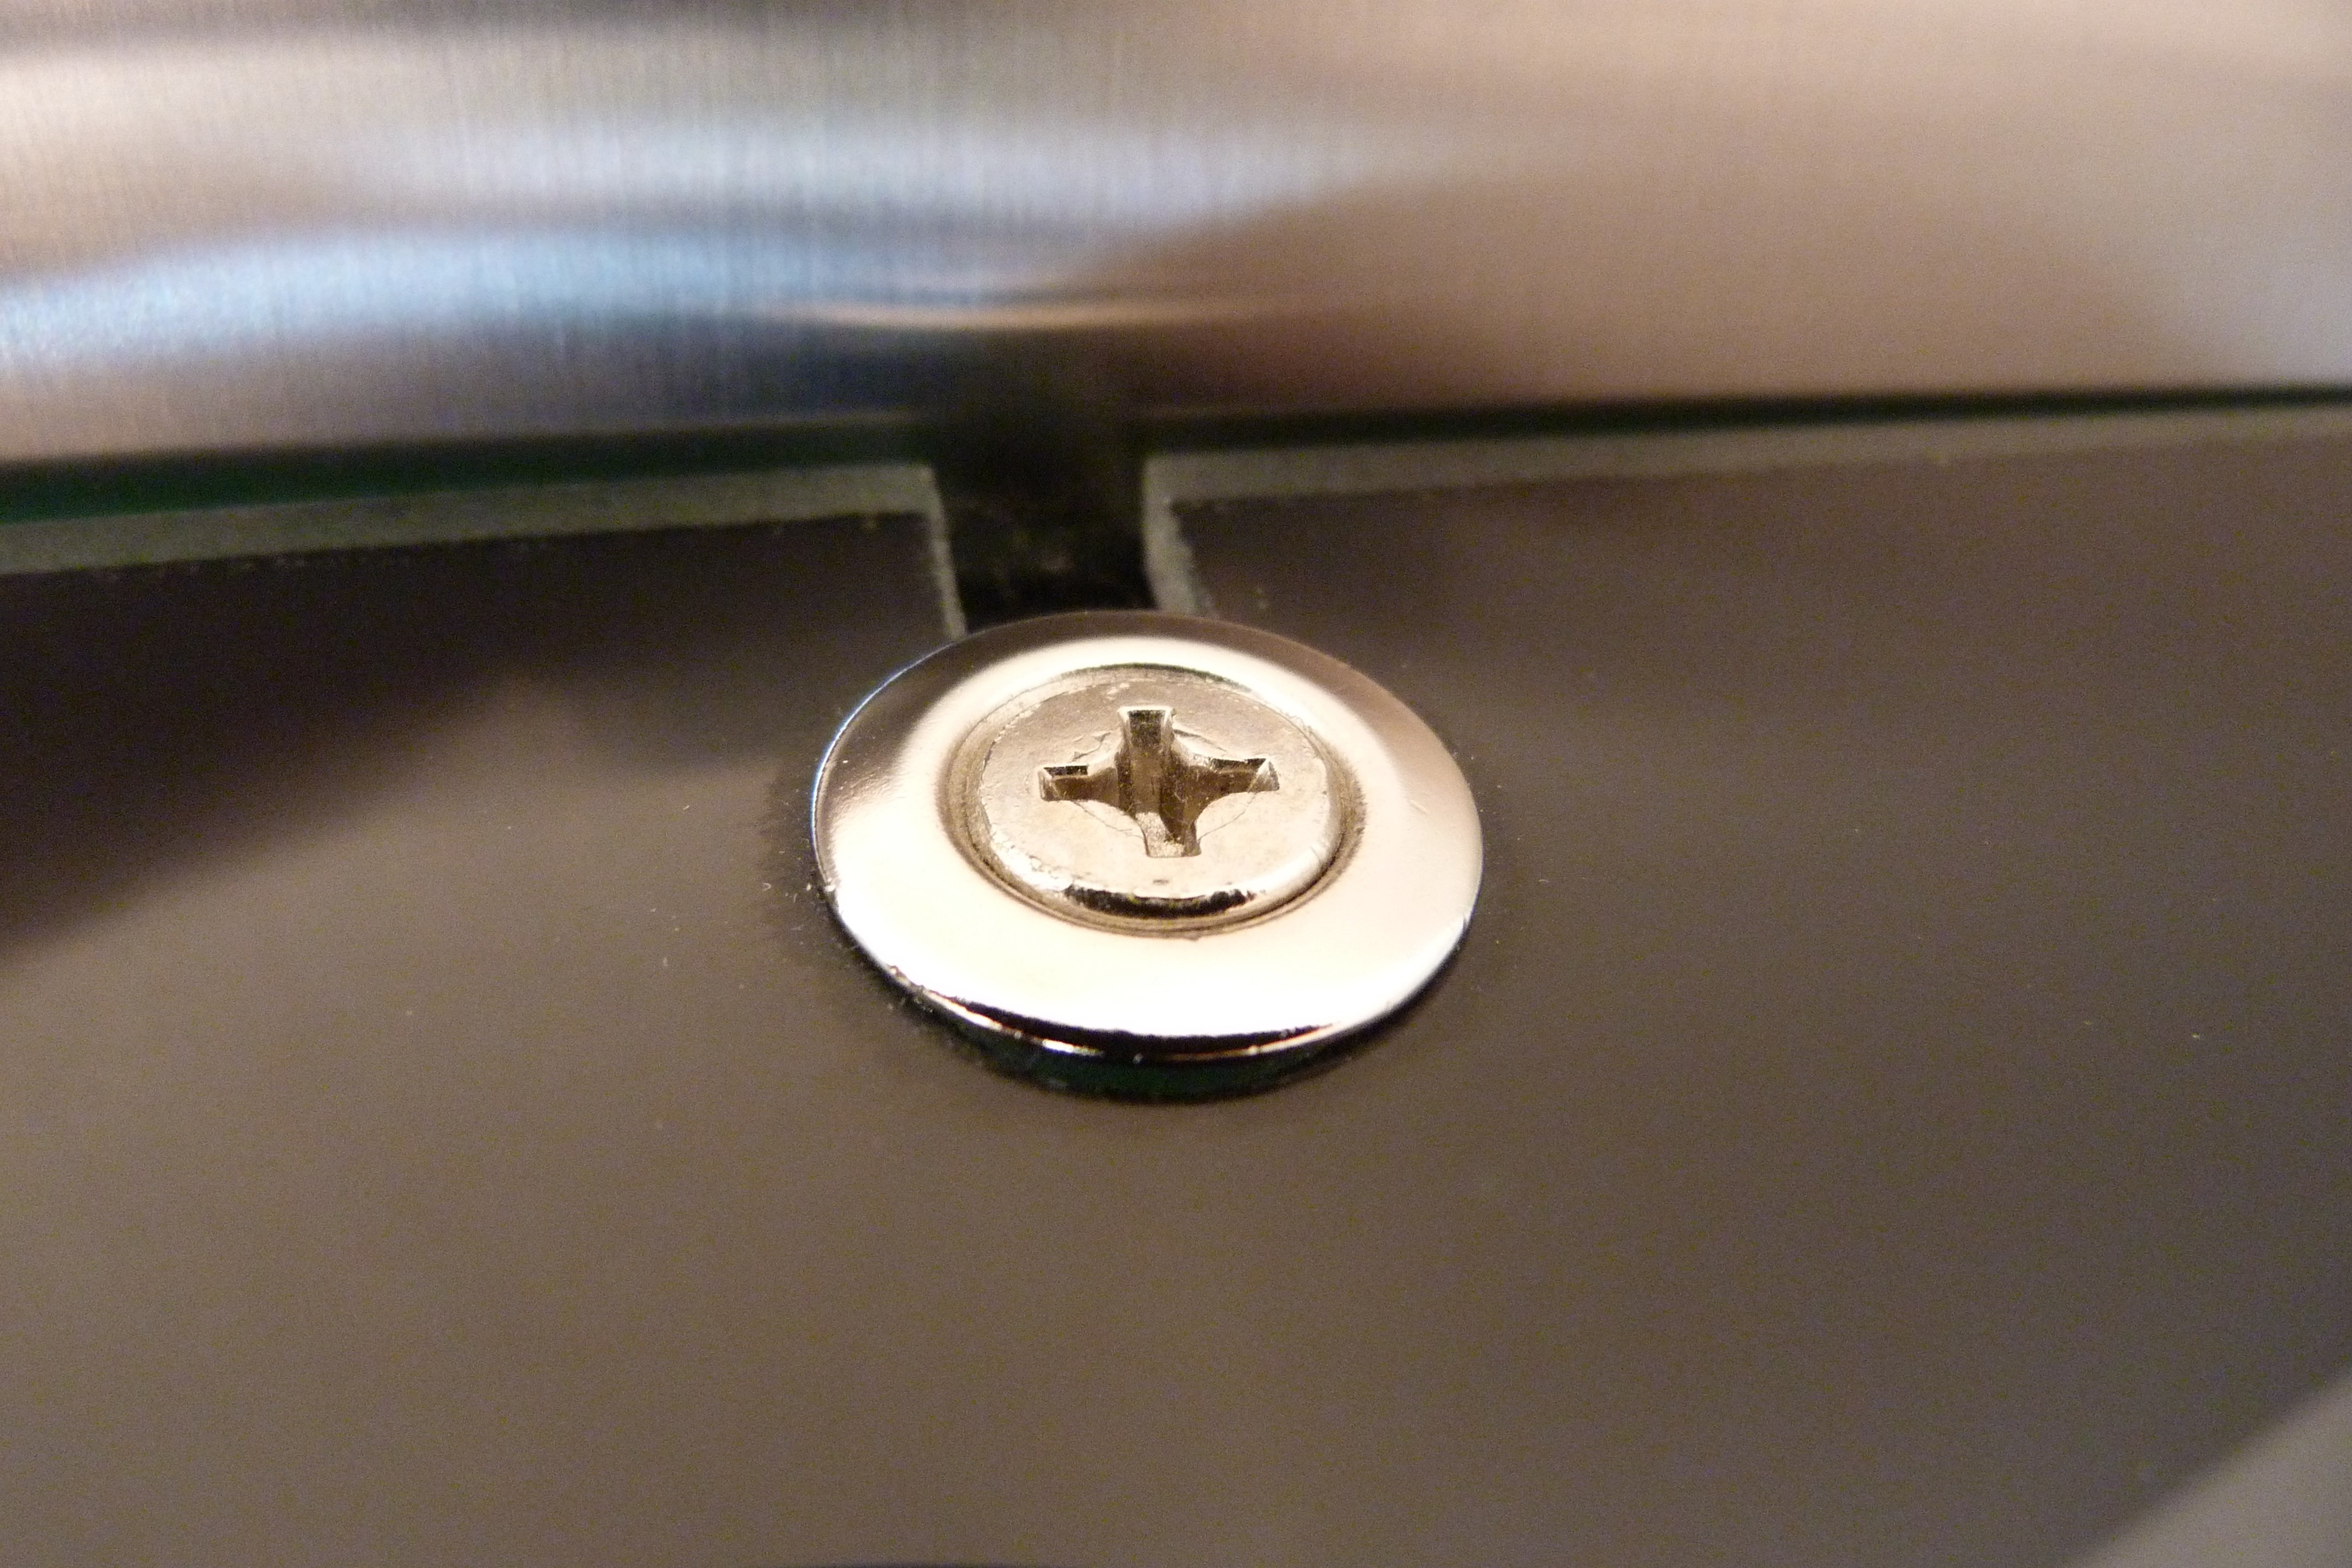
wheel, steel, macro, steering wheel, circle, screw, chrome, brilliant, aluminium, fixing, cruxiforme